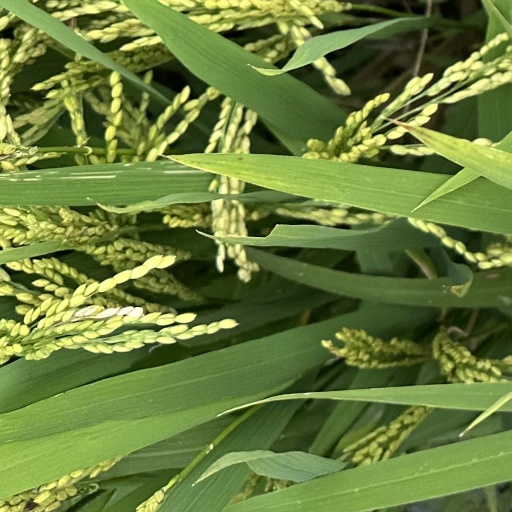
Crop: rice